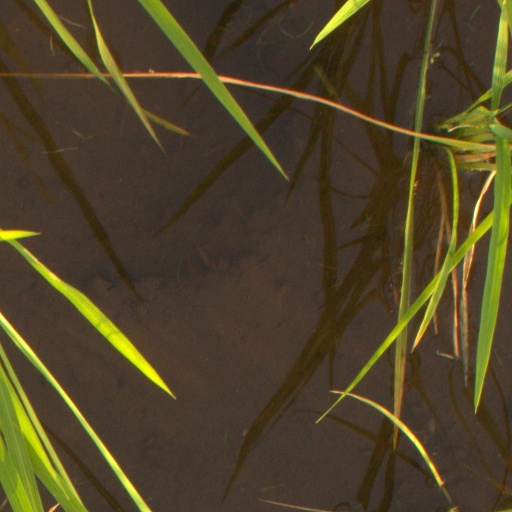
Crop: rice